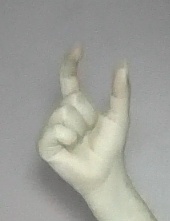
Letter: nun